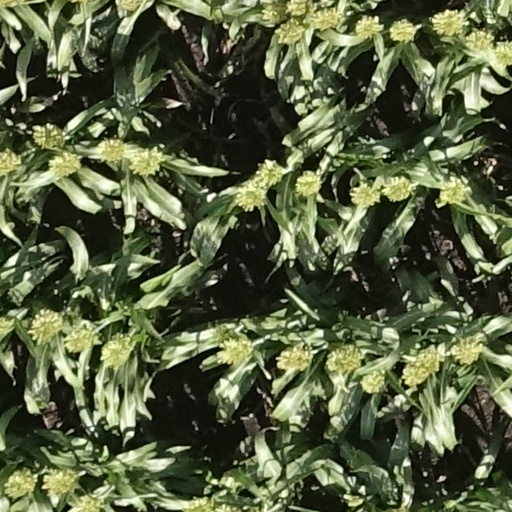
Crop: sorghum